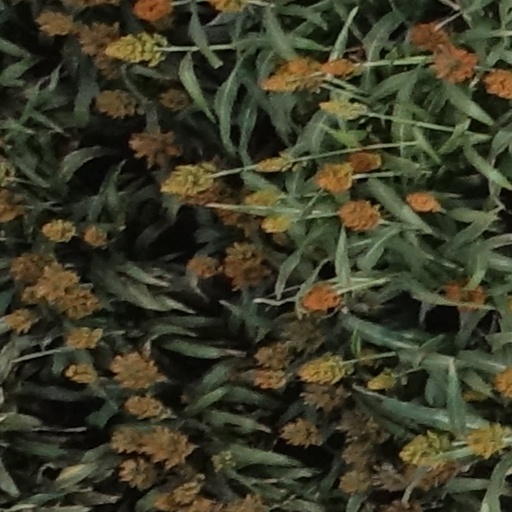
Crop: sorghum